Danny Davis (Illinois politician)

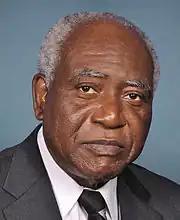
Davis during the 110th Congress

Davis is married to Vera G. Davis. They have two children. Davis is a member of Alpha Phi Alpha fraternity. He is notable for his support of the National Federation of the Blind. He spoke at their 2004 and 2005 conventions.